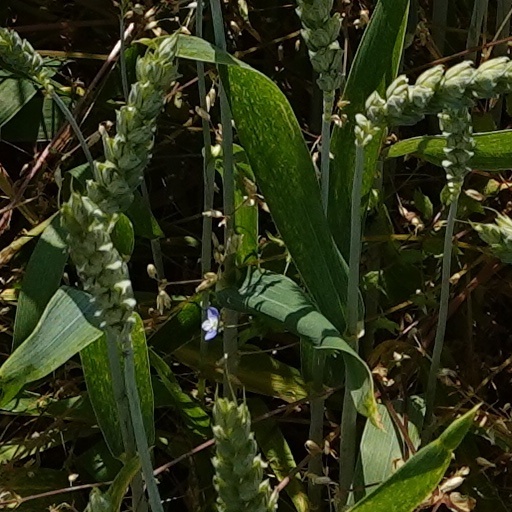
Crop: wheat